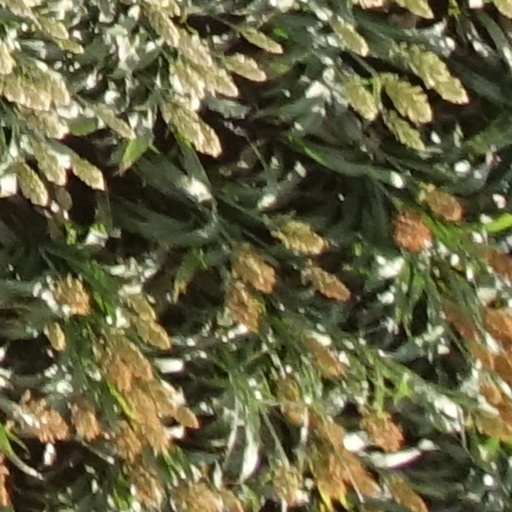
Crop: sorghum